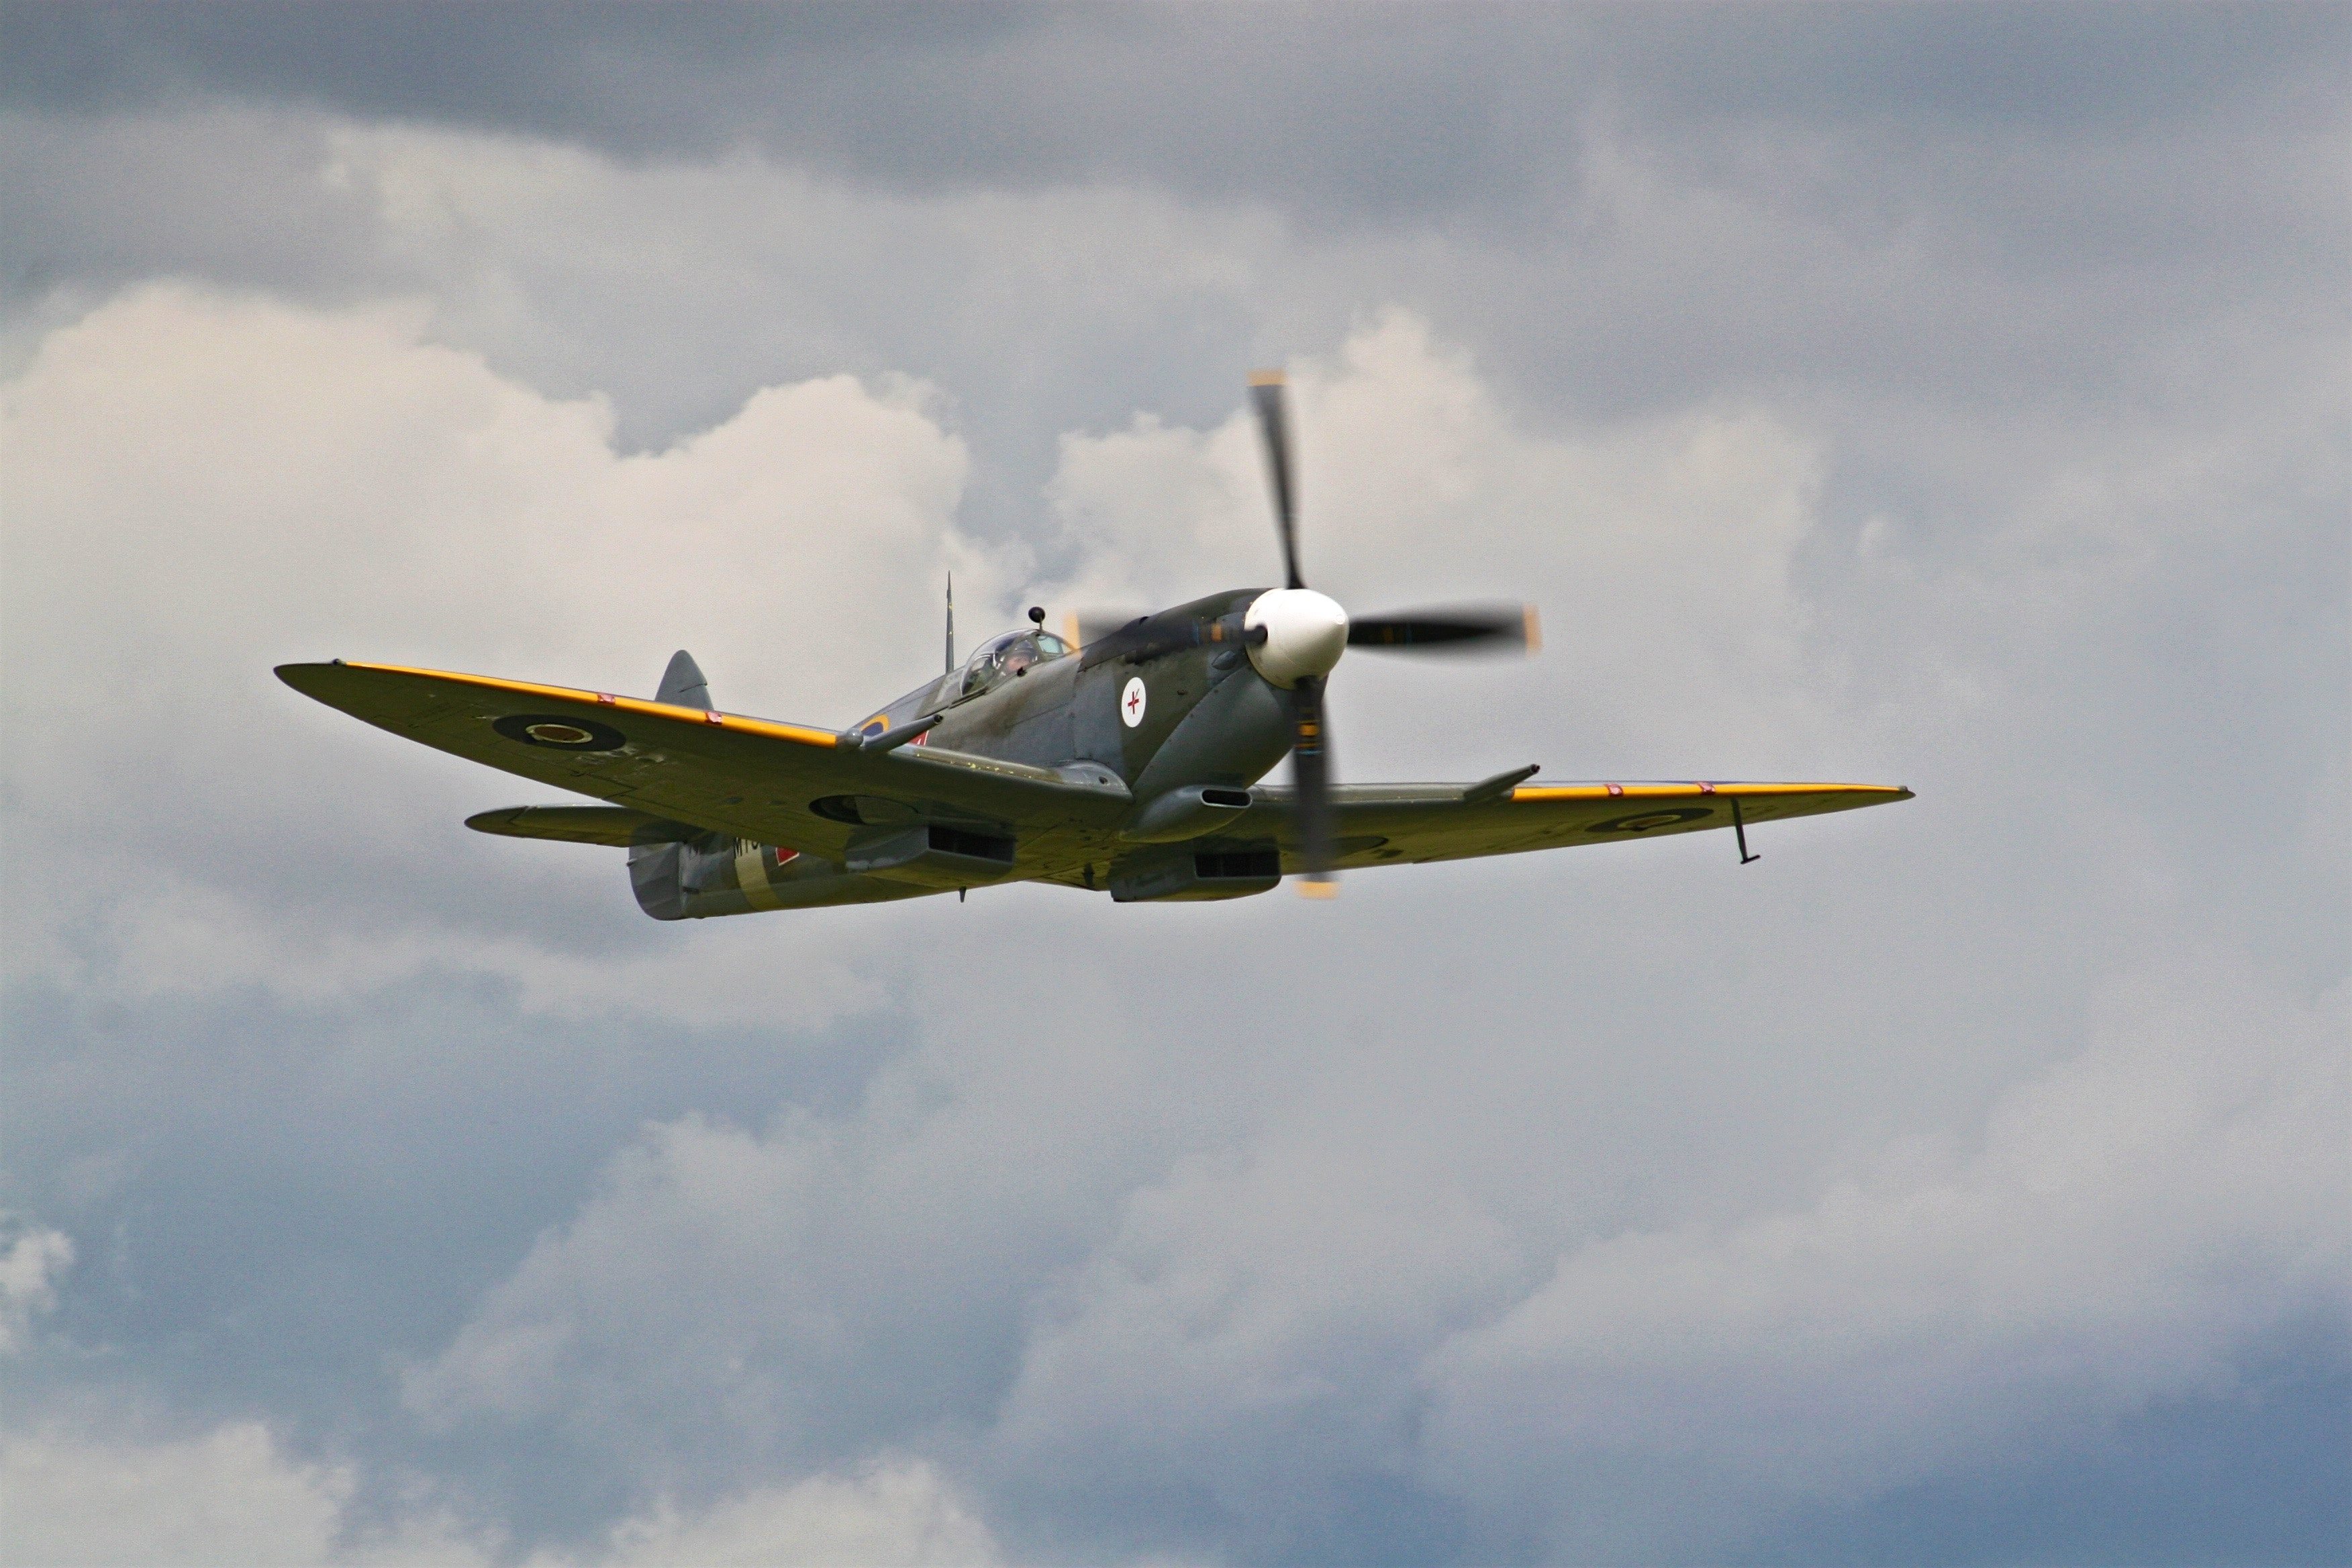
wing, airplane, aircraft, vehicle, aviation, flight, propeller, air show, light aircraft, air force, fighter aircraft, military aircraft, atmosphere of earth, aircraft engine, propeller driven aircraft, north american p 51 mustang